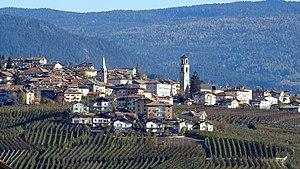
Revò est une ancienne commune italienne d'environ 1 300 habitants située dans la province autonome de Trente dans la région du Trentin-Haut-Adige dans le nord-est de l'Italie. Le 1ᵉʳ janvier 2020, elle a fusionné avec les municipalités de Cagnò, Cloz, Brez et Romallo dans la nouvelle municipalité de Novella.